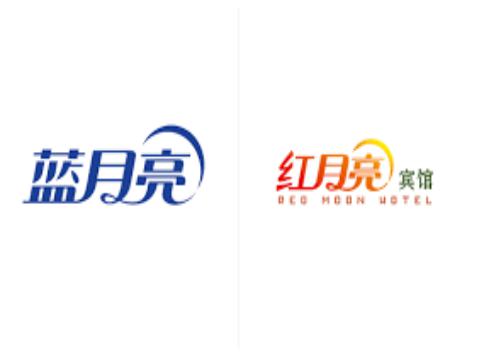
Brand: bluemoon
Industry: Necessities